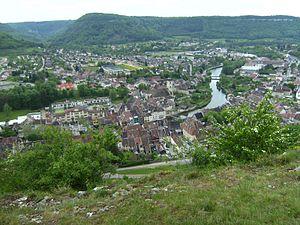
Ornans est une commune française située dans le département du Doubs et la région Bourgogne-Franche-Comté. Chef-lieu du canton d'Ornans et de la communauté de communes du Pays d'Ornans.